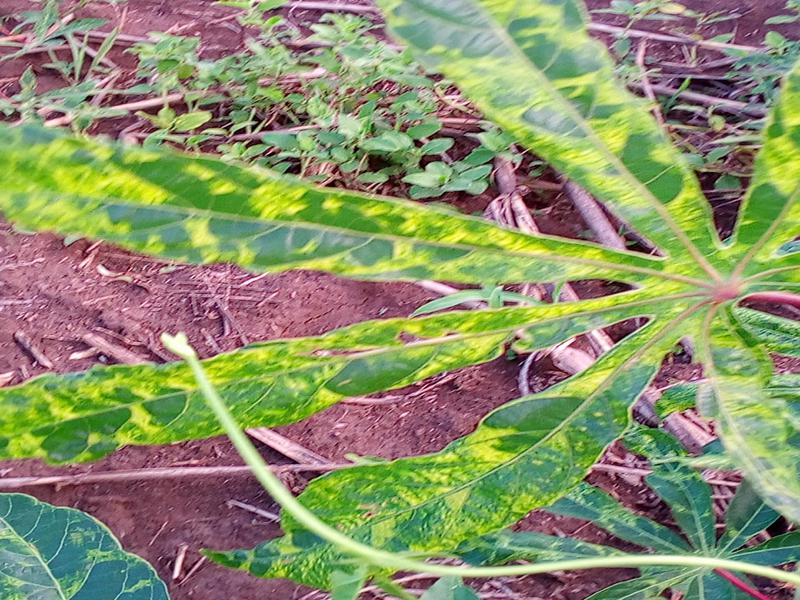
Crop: cassava
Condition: mosaic_disease